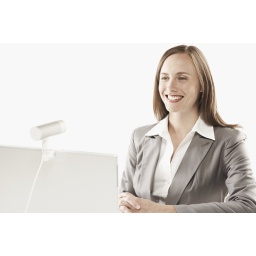
Businesswoman using laptop with webcam in video conference